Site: brandenburg
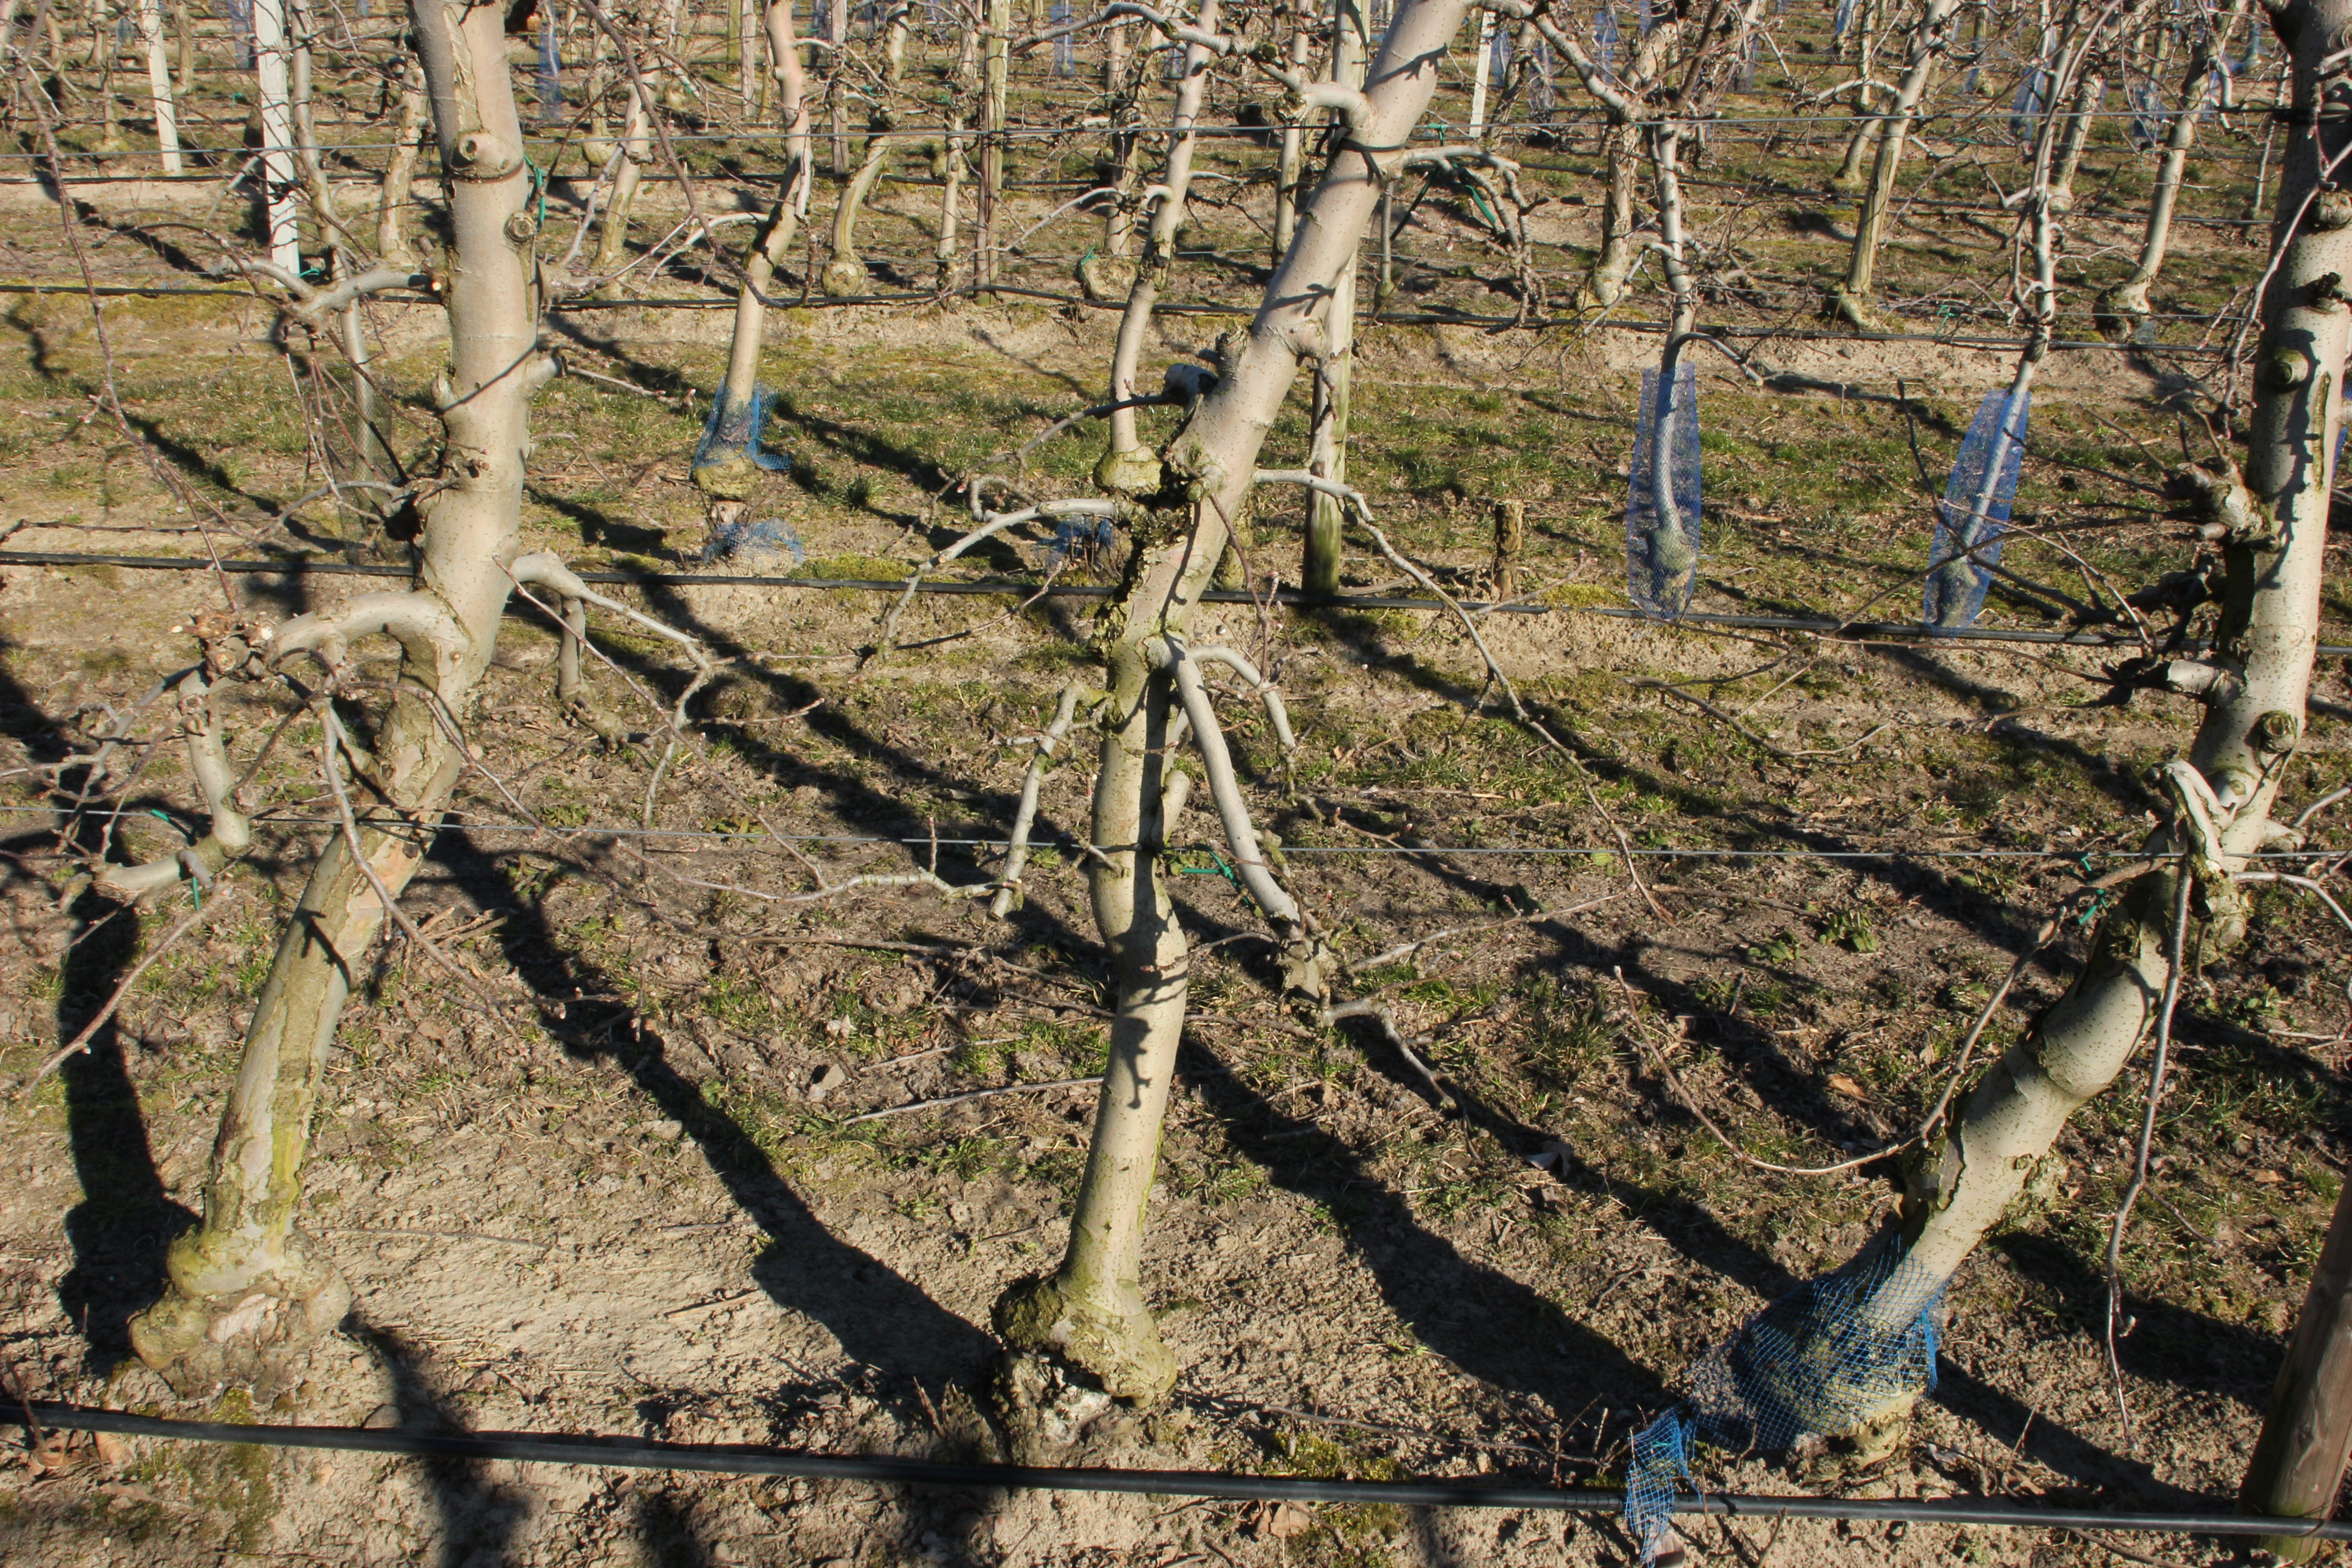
Growth stage (BBCH 03): Bud development